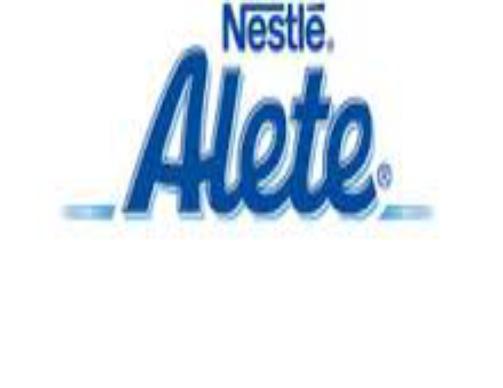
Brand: Alete
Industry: Food